Hvedholm Castle

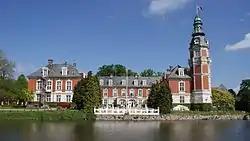
Hvedholm Castle December 2006.

Hvedholm Castle is an estate and castle located near Faaborg on the island of Funen, Denmark. It is now the site of Hvedholm Slotshotel.